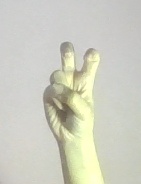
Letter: toot